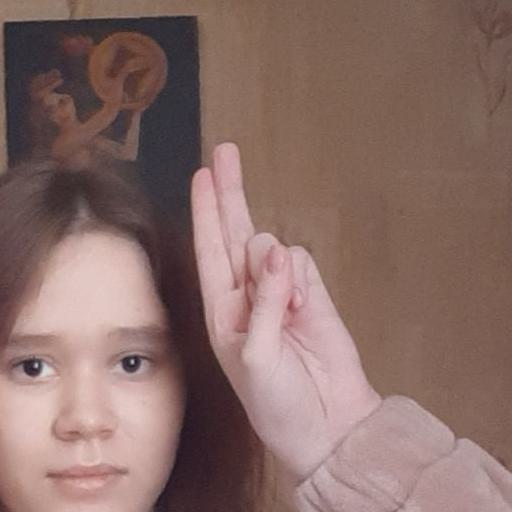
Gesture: two_up